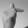
ASL letter: T